Tot Watchers

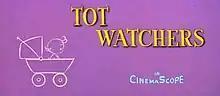
Title card

Tot Watchers is a 1958 American one-reel animated "Tom and Jerry" action comedy short. It was produced and directed by William Hanna and Joseph Barbera with music by Scott Bradley. The short was released by Metro-Goldwyn-Mayer on August 1, 1958. It is the 114th and last "Tom and Jerry" theatrical cartoon produced or directed by both Hanna and Barbera, and the last cartoon short of the series until Gene Deitch's "Switchin' Kitten" in 1961. Barbera would return to direct one final "Tom and Jerry" theatrical short, "The Karate Guard", in 2005.